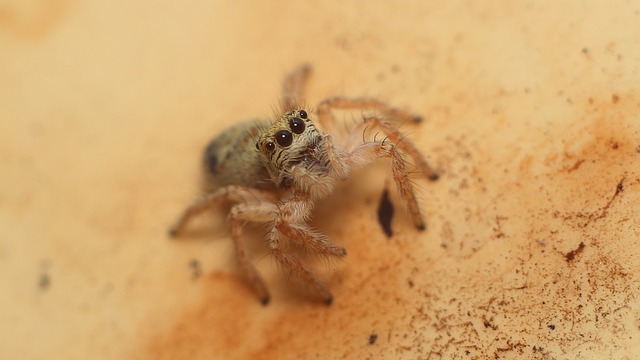
Label: ragno